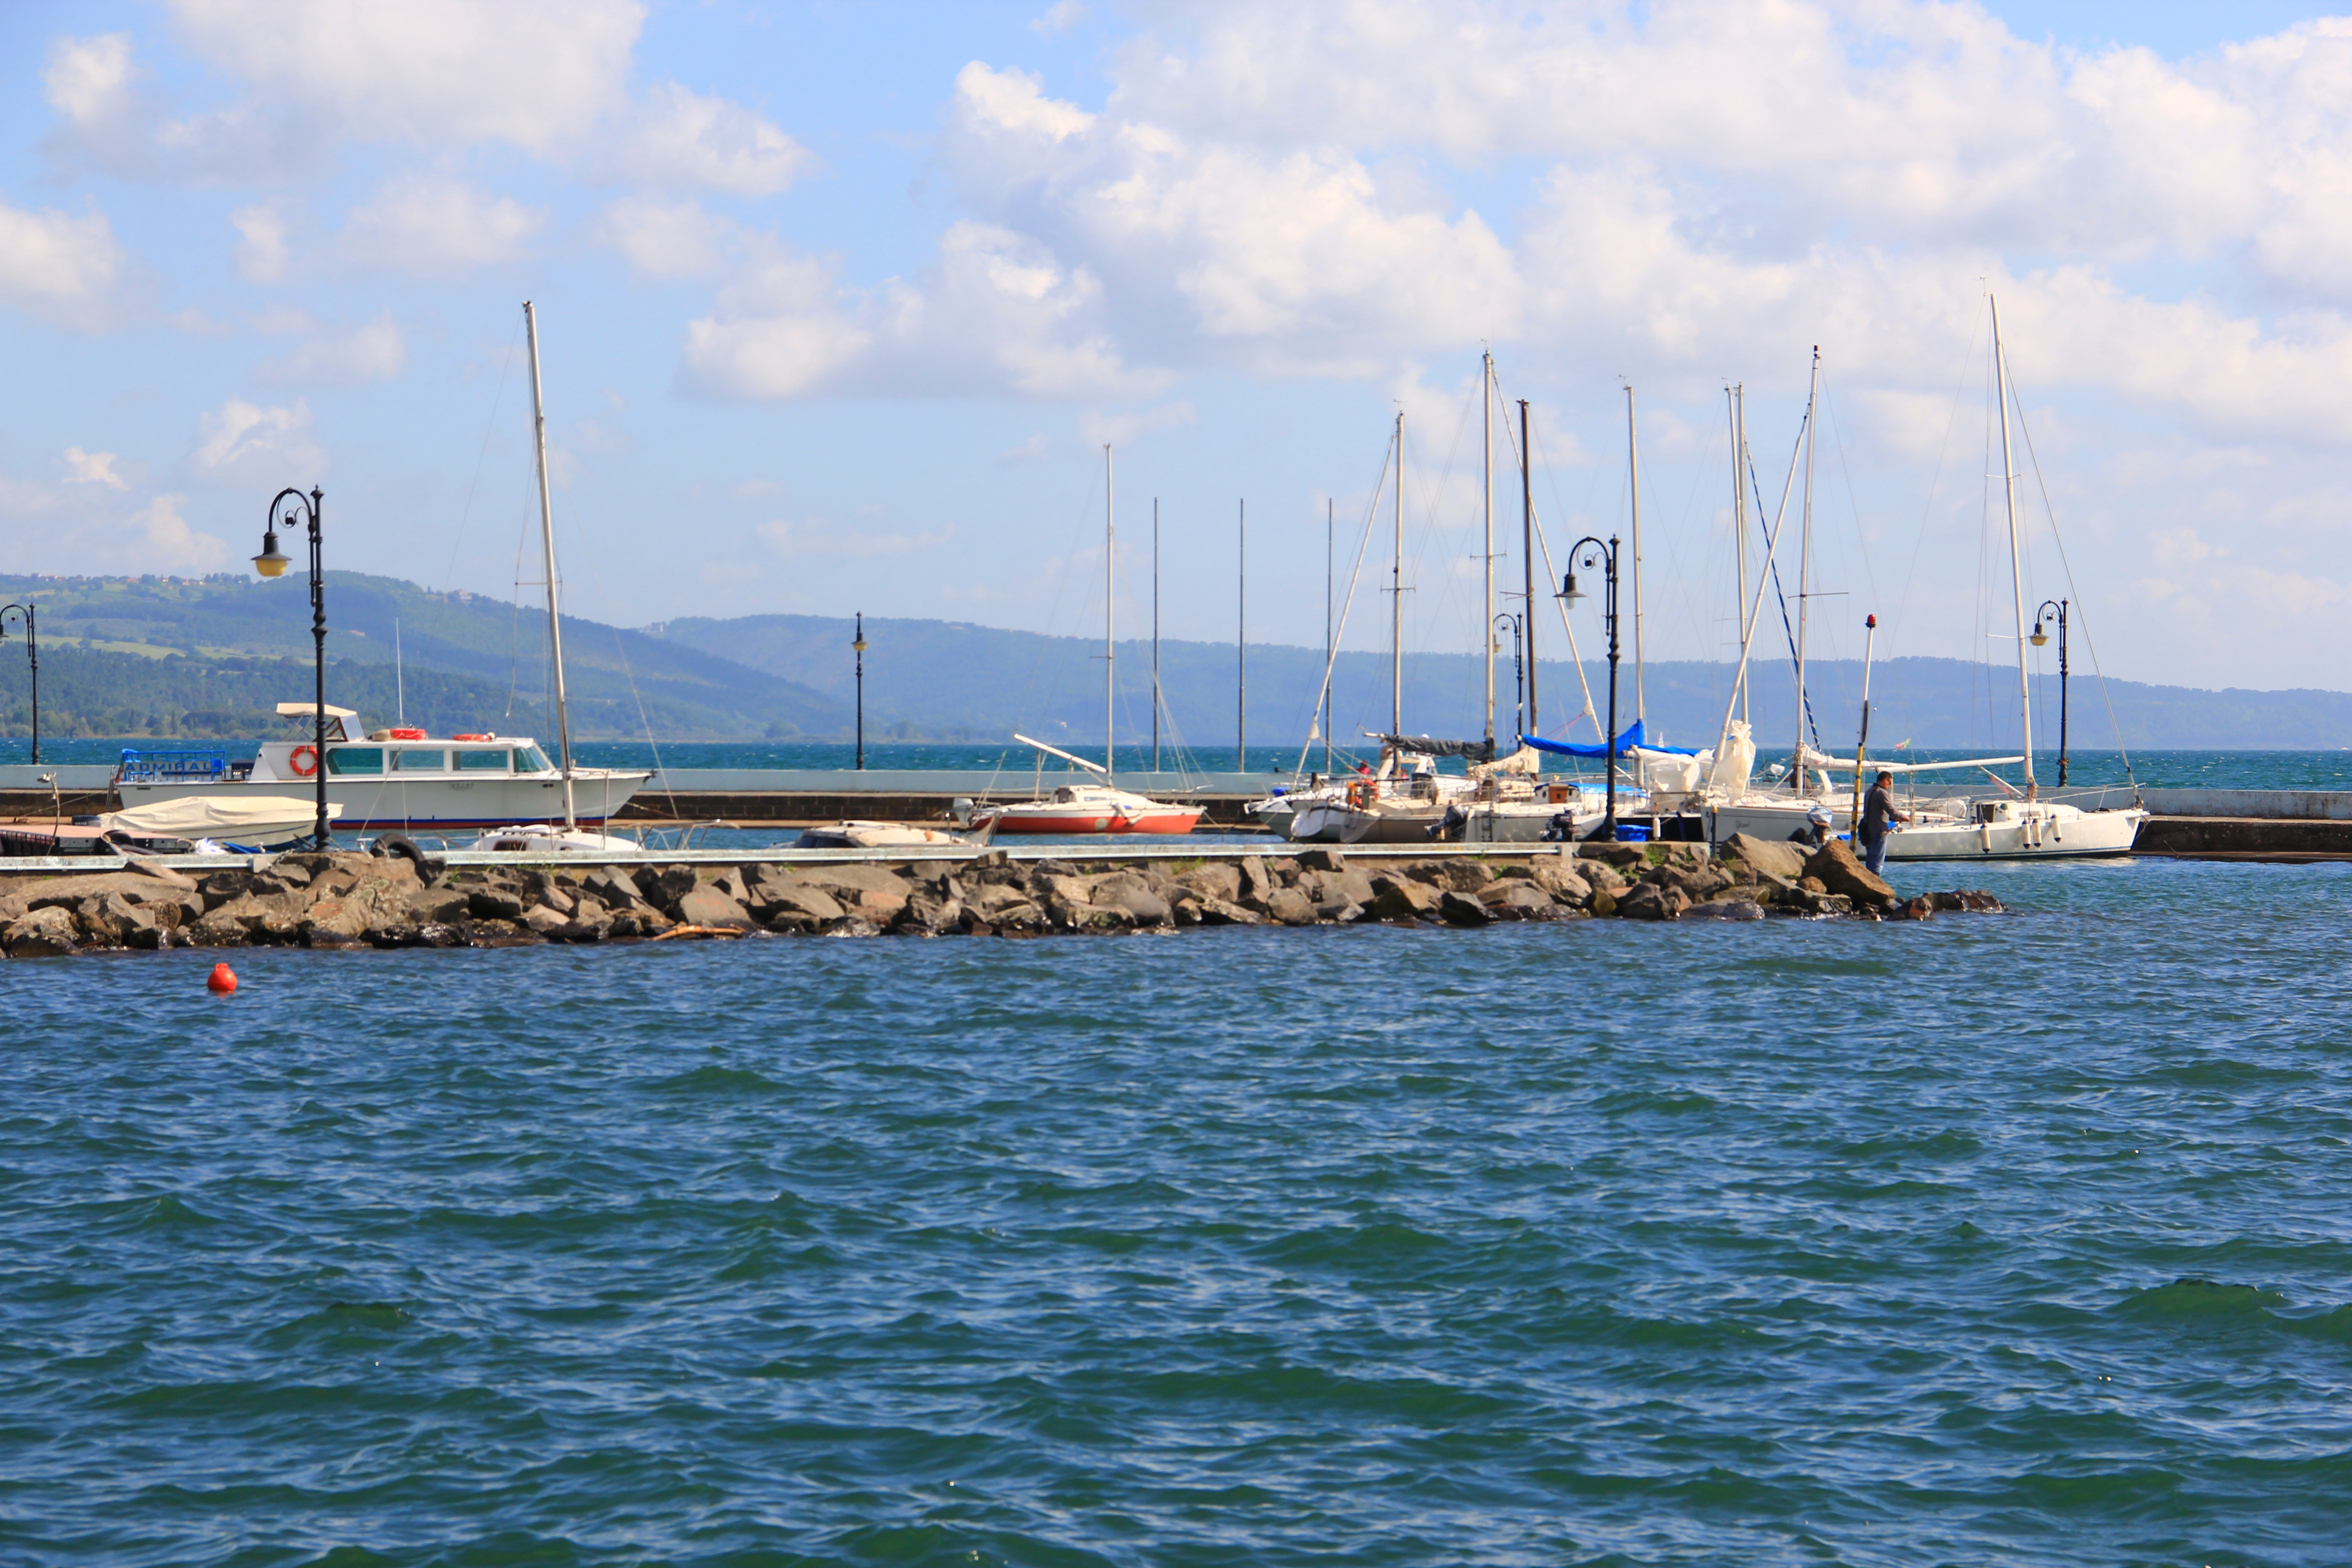
landscape, sea, coast, water, nature, outdoor, dock, boat, lake, vehicle, scenic, mast, sailing, bay, italy, harbor, marina, sailboat, docked, boating, boats, sail, watercraft, sailboats, anchored, sailing ship, bolsena, lake bolsena